Skylark of Valeron

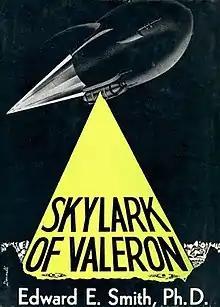
Dust-jacket from the first edition

Skylark of Valeron is a science fiction novel by the American writer E. E. Smith, the third in his Skylark series. Originally serialized in the magazine "Astounding" in 1934, it was first collected in book form in 1949 by Fantasy Press.